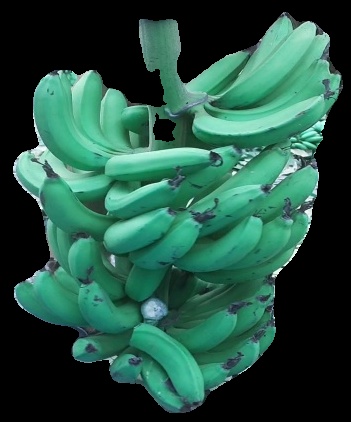
Variety: pachbale
Grade: grade3